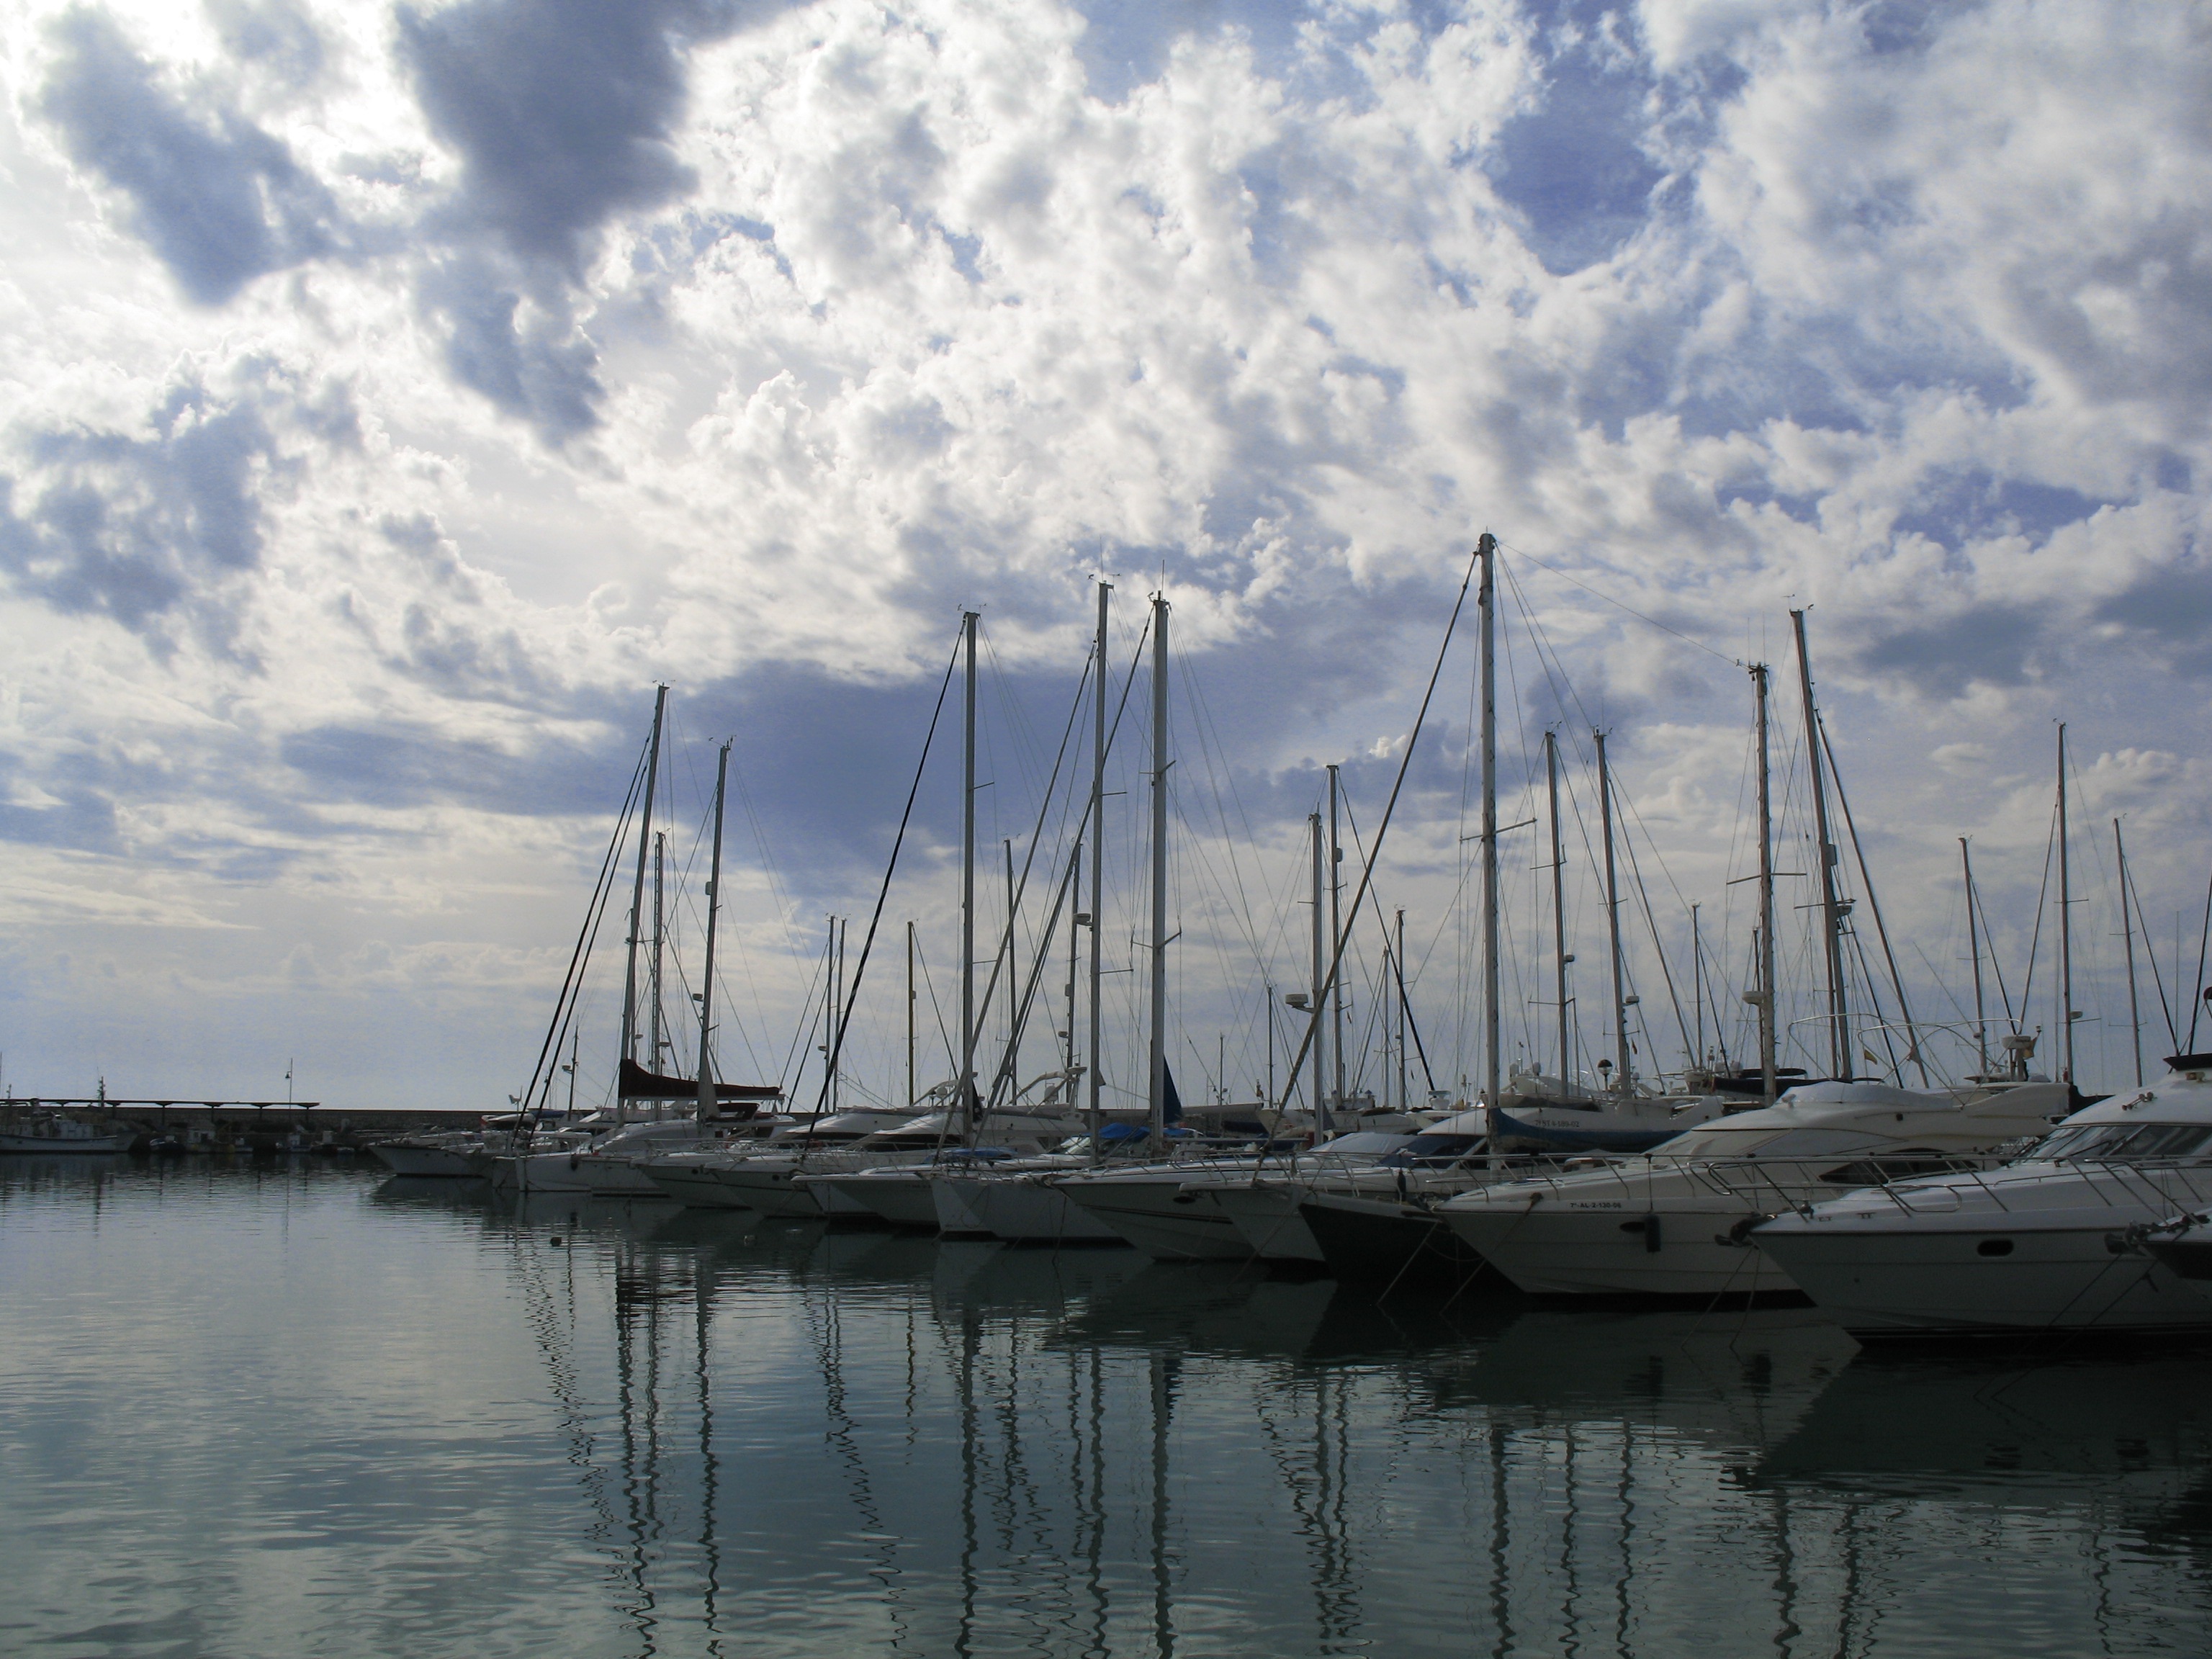
sea, dock, boat, reflection, vehicle, mast, sailing, harbor, marina, port, sailboat, clouds, boats, sail, watercraft, schooner, sailboats, sailing ship, tall ship